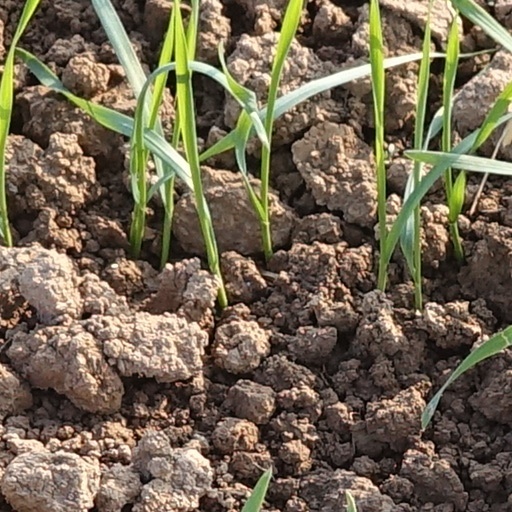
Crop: wheat